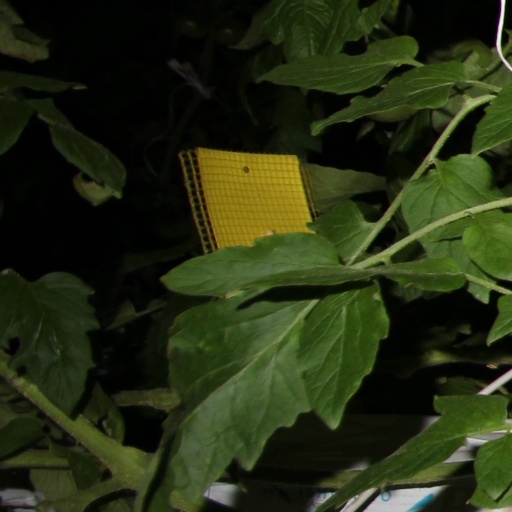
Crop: tomato